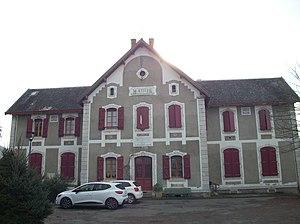
Mairie
Cier-de-Rivière est une commune française située dans le département de la Haute-Garonne, en région Occitanie.